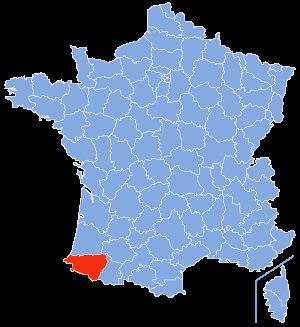
La liste des cavités naturelles les plus longues des Pyrénées-Atlantiques recense, sous forme de tableaux, les cavités souterraines naturelles connues dans ce département français, dont le développement est supérieur ou égal à mille mètres.
La liste des cavités naturelles les plus profondes du département des Pyrénées-Atlantiques recense sous la forme d'un tableau, les cavités souterraines naturelles connues, dont la dénivellation est supérieure ou égale à trois cents mètres.